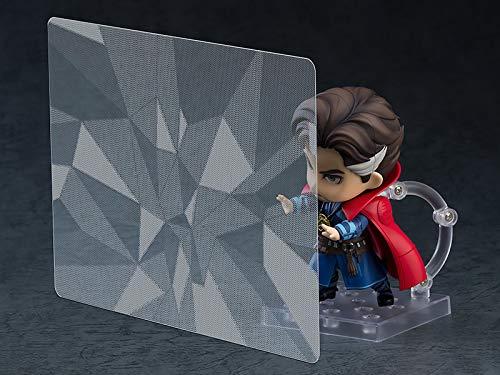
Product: Good Smile Avengers: Infinity War: Doctor Strange (Infinity Edition) Deluxe Nendoroid Action Figure, Multicolor
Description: Features full articulation as well as three interchangeable face plates to capture various scenes from the movie.
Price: $73.98
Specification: ProductDimensions:1.5x1.5x3.9inches|ItemWeight:9.9ounces|ShippingWeight:10.9ounces(Viewshippingratesandpolicies)|ASIN:B07QQB6X59|Itemmodelnumber:-|Manufacturerrecommendedage:15yearsandup